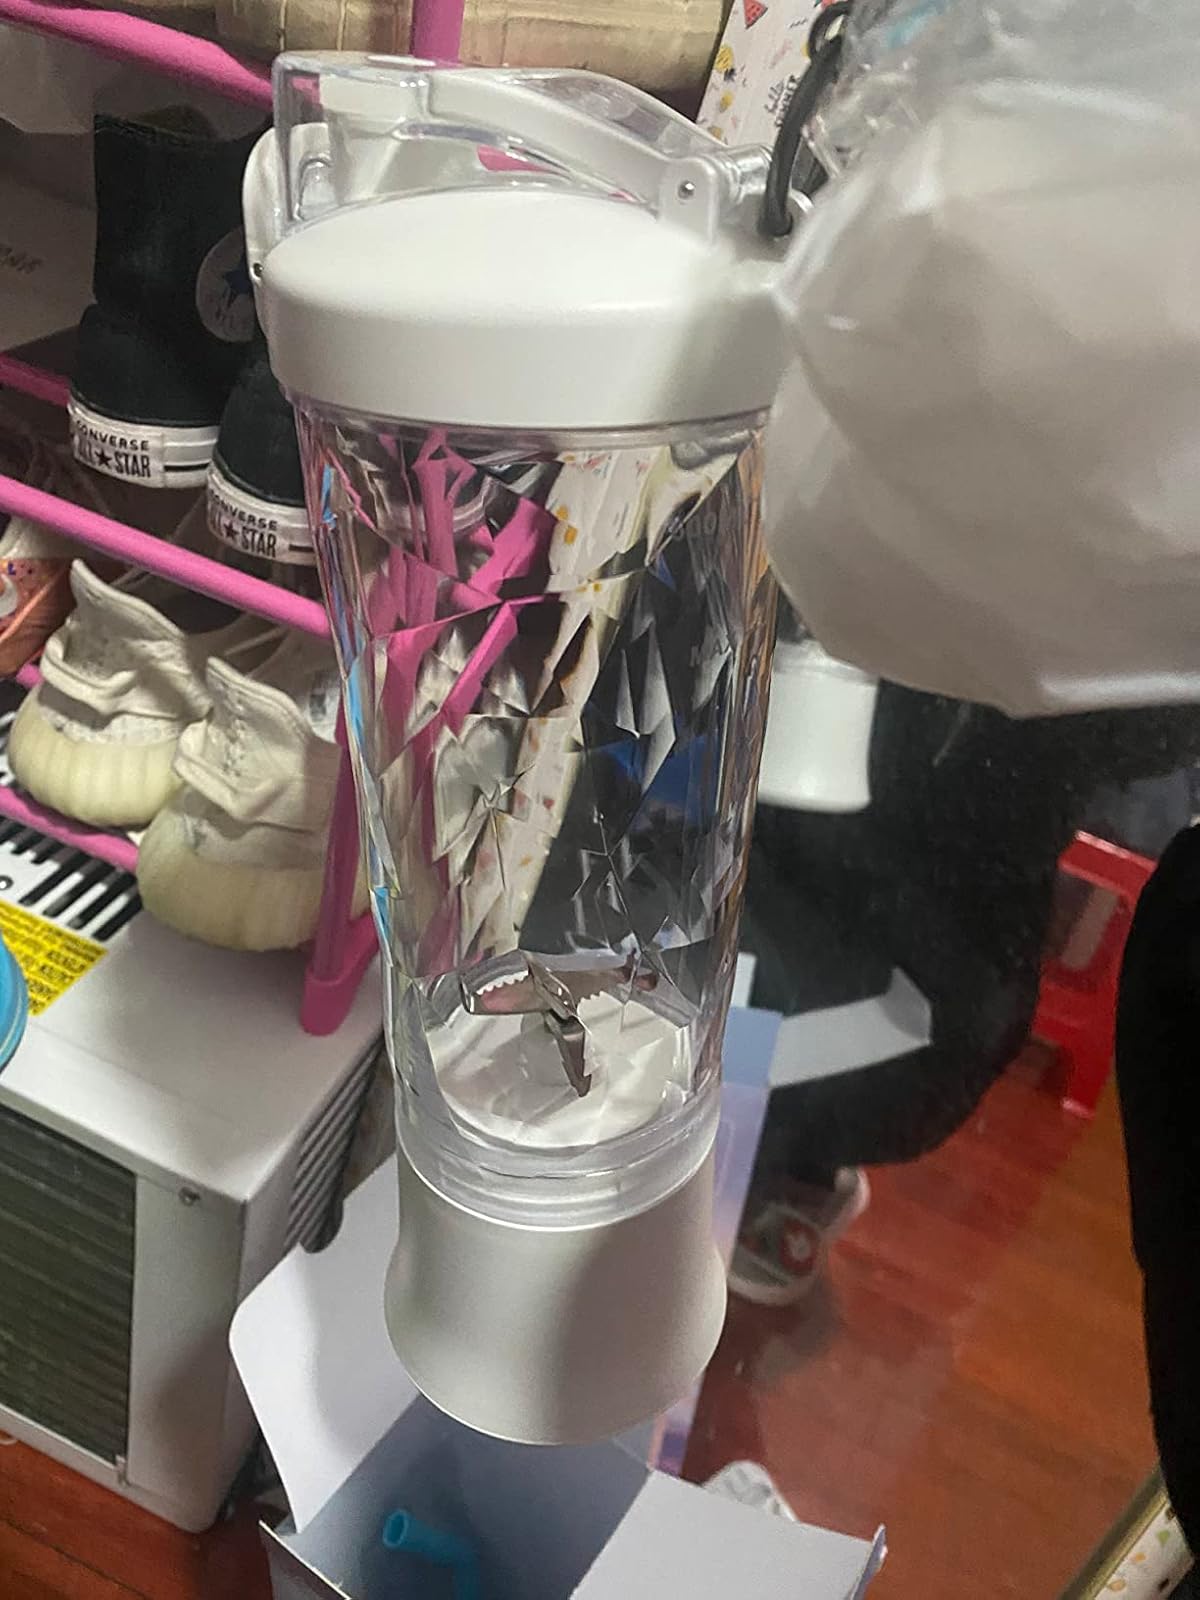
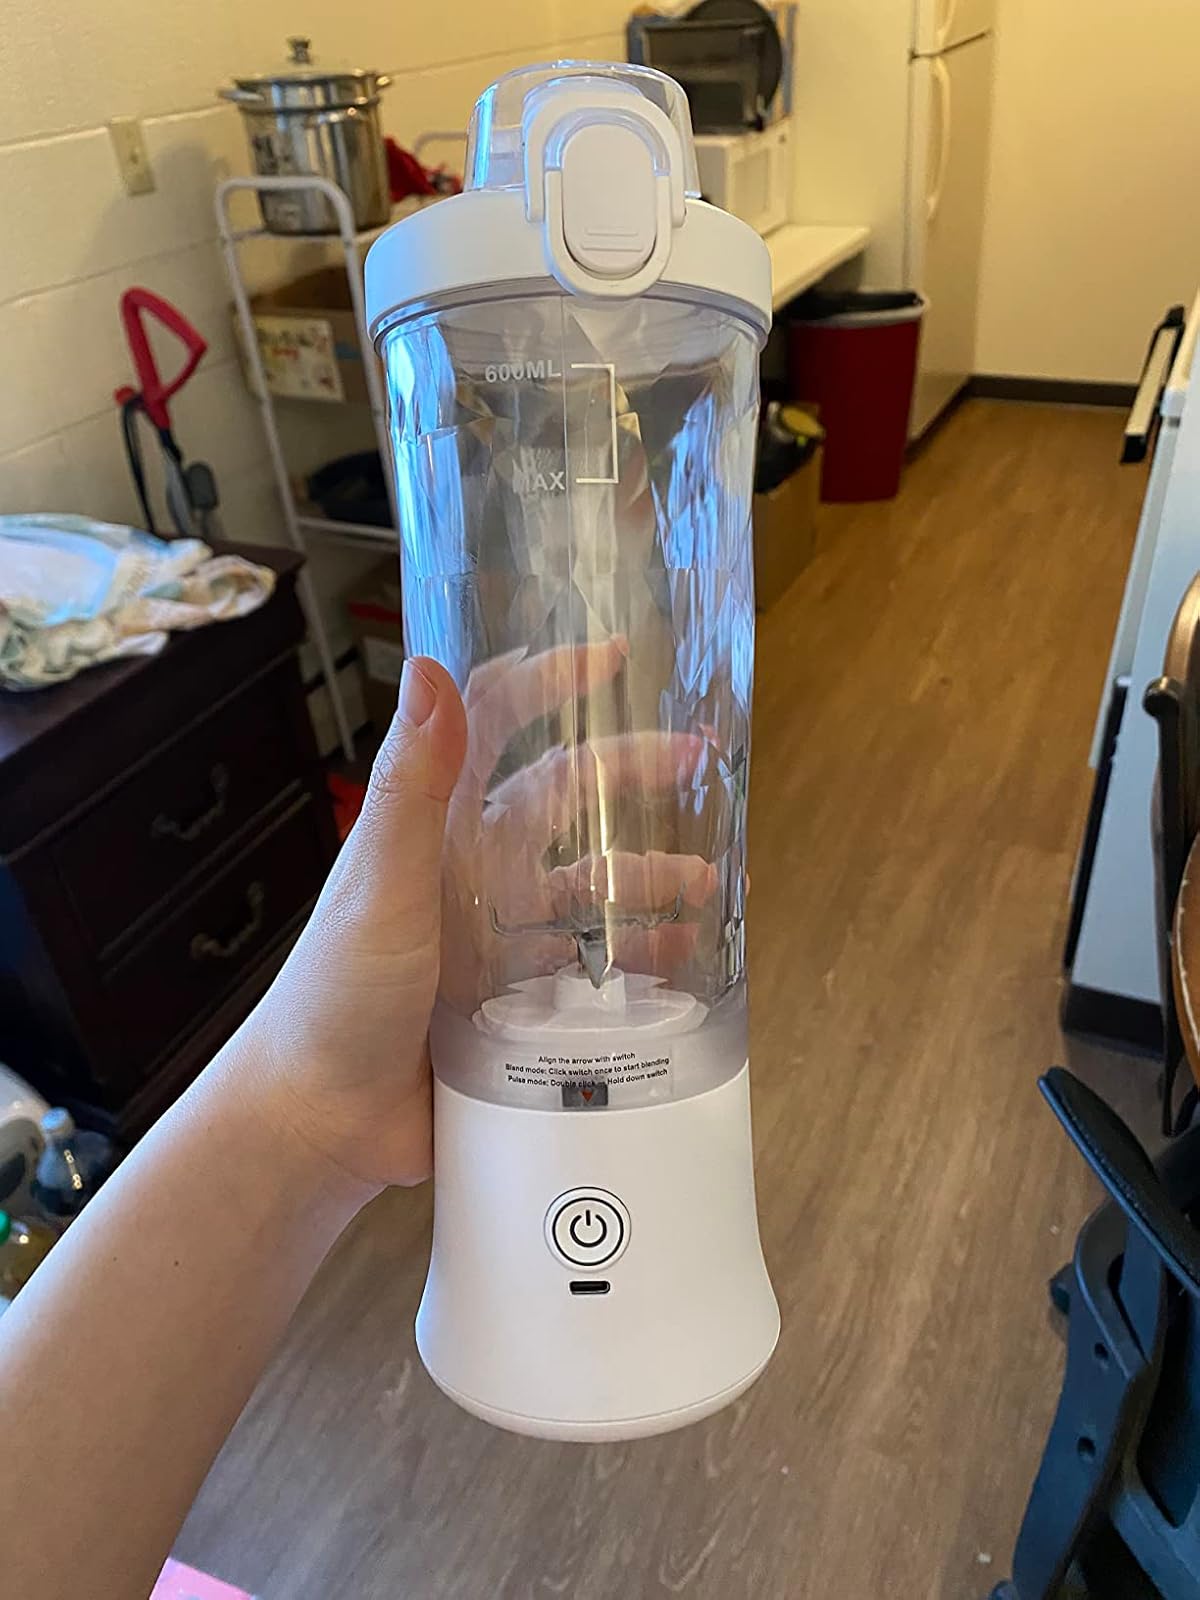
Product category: items_blender
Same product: yes